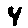
Label: 4